Bargate

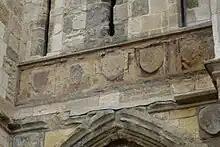
Heraldic shields on the north of the Bargate

There are eleven heraldic shields on the north side of the Bargate. Aside from the crosses of Saints George and Andrew, they are the coats of arms of leading families of the town from the end of the 17th century and early 18th. The shields have repeatedly suffered from decay, due to damp. The original shields largely decayed away by the early 19th century. They were replaced by shields made from Caen stone. These shields were in turn damaged by damp and were heavily decayed by the start of the 20th century, at which point they were patched with mortar held together by iron. These repairs again failed, and work was again carried out in the 1990s, but these repairs again decayed. Another attempt to repair the shields is planned in the aftermath of the 2016 mortar replacement.